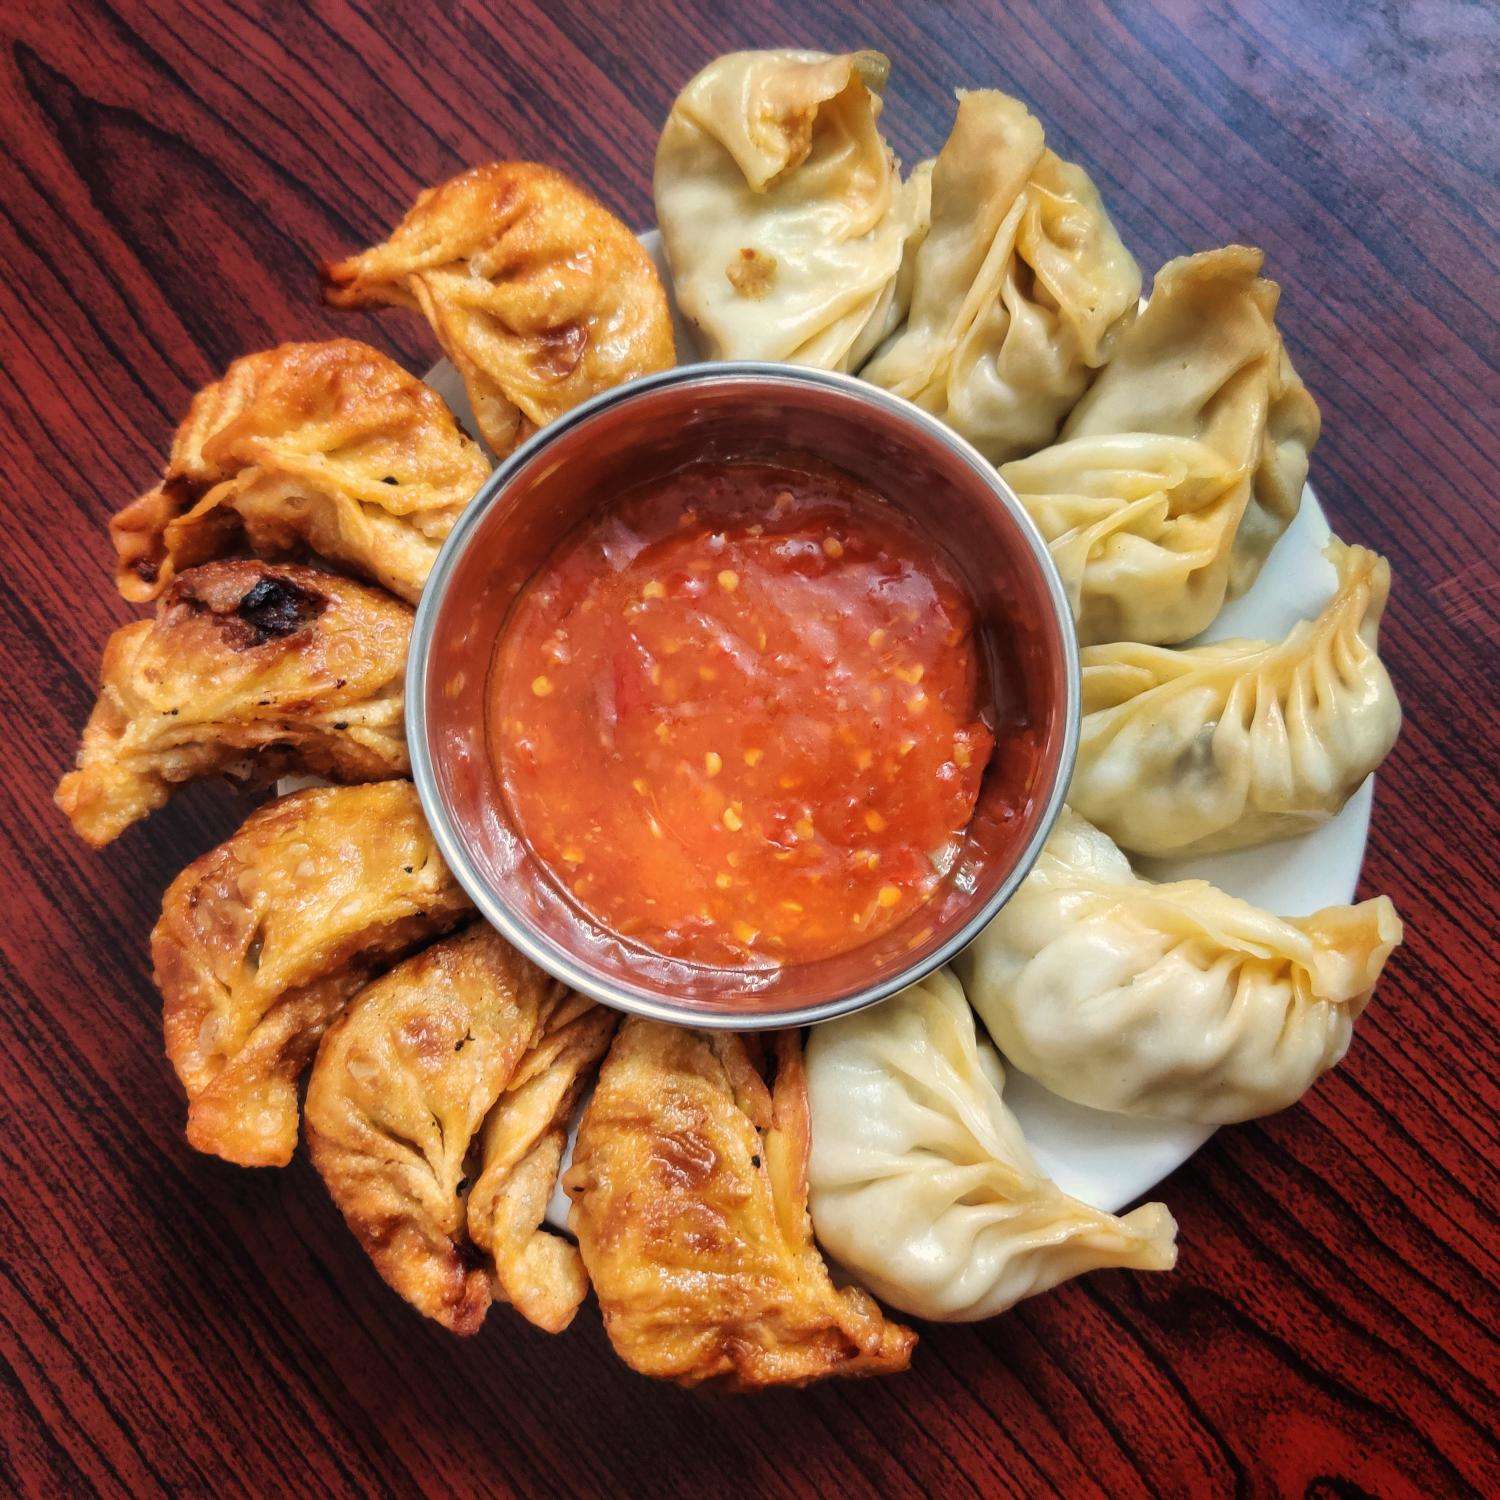
Dish: momos